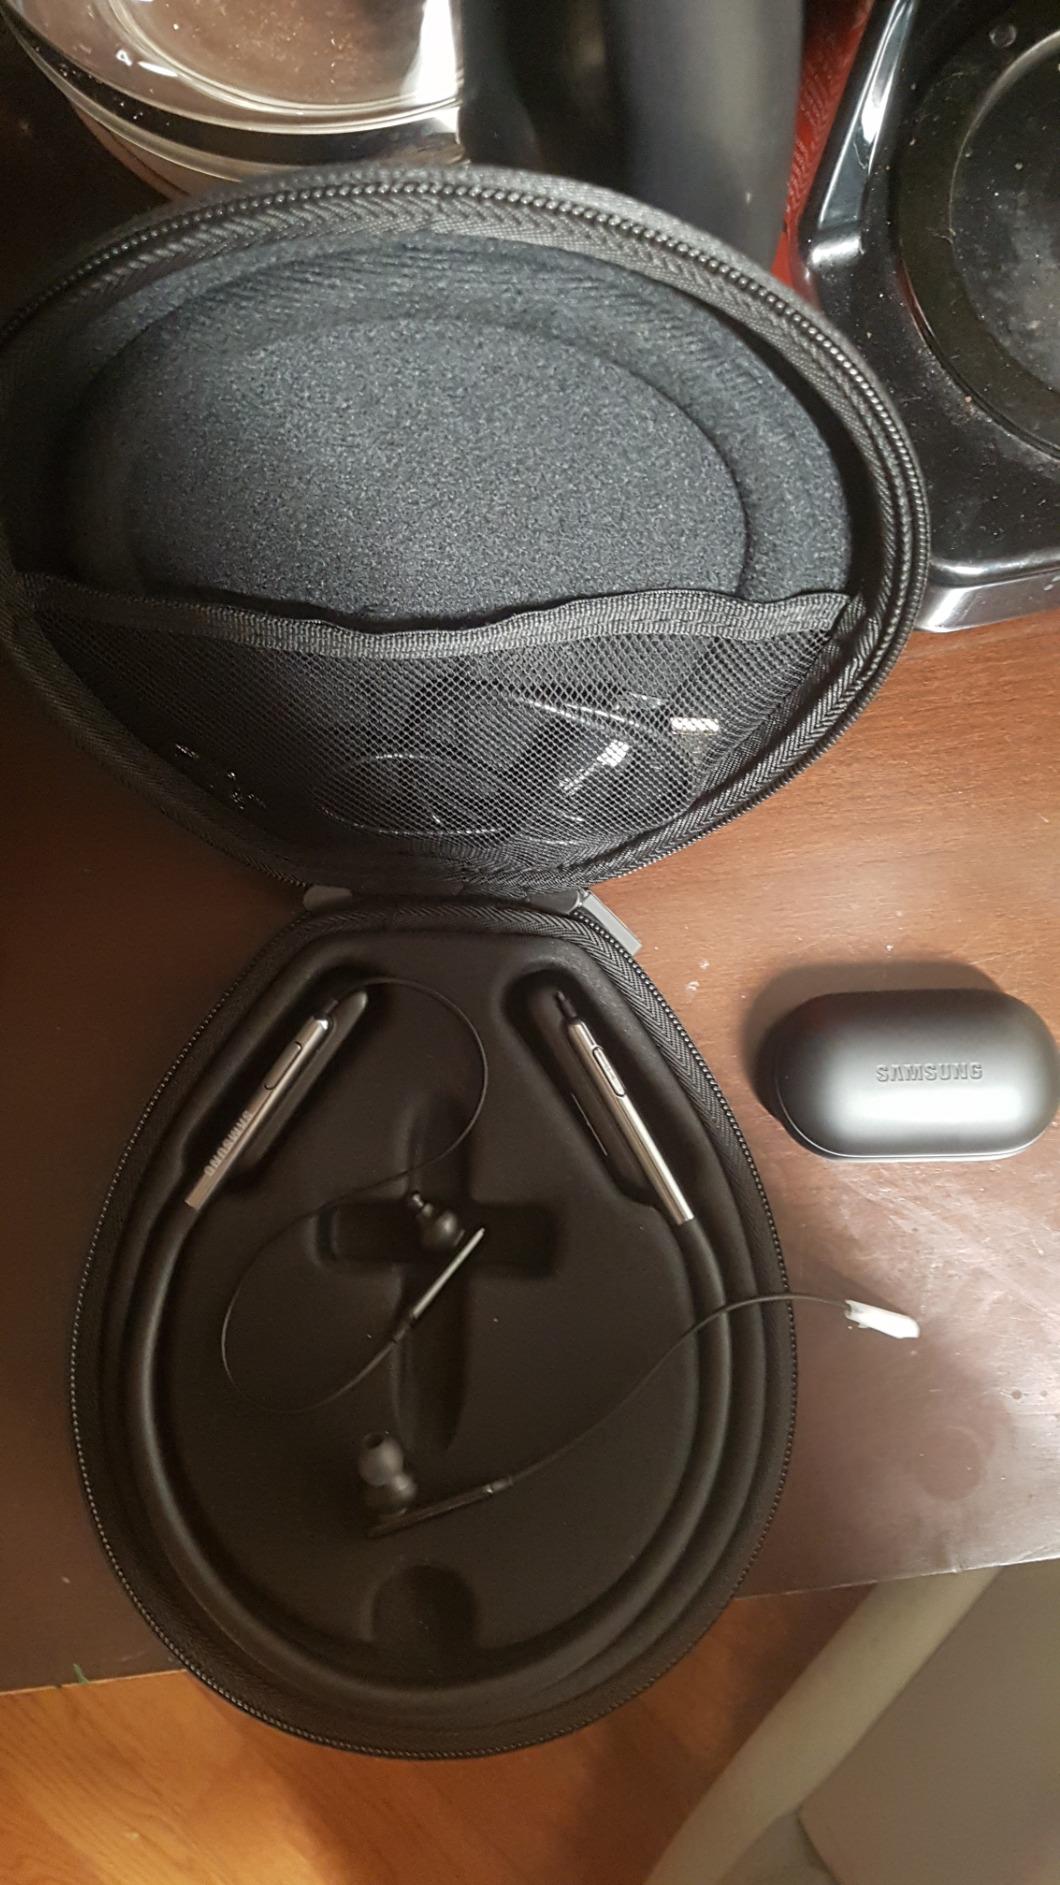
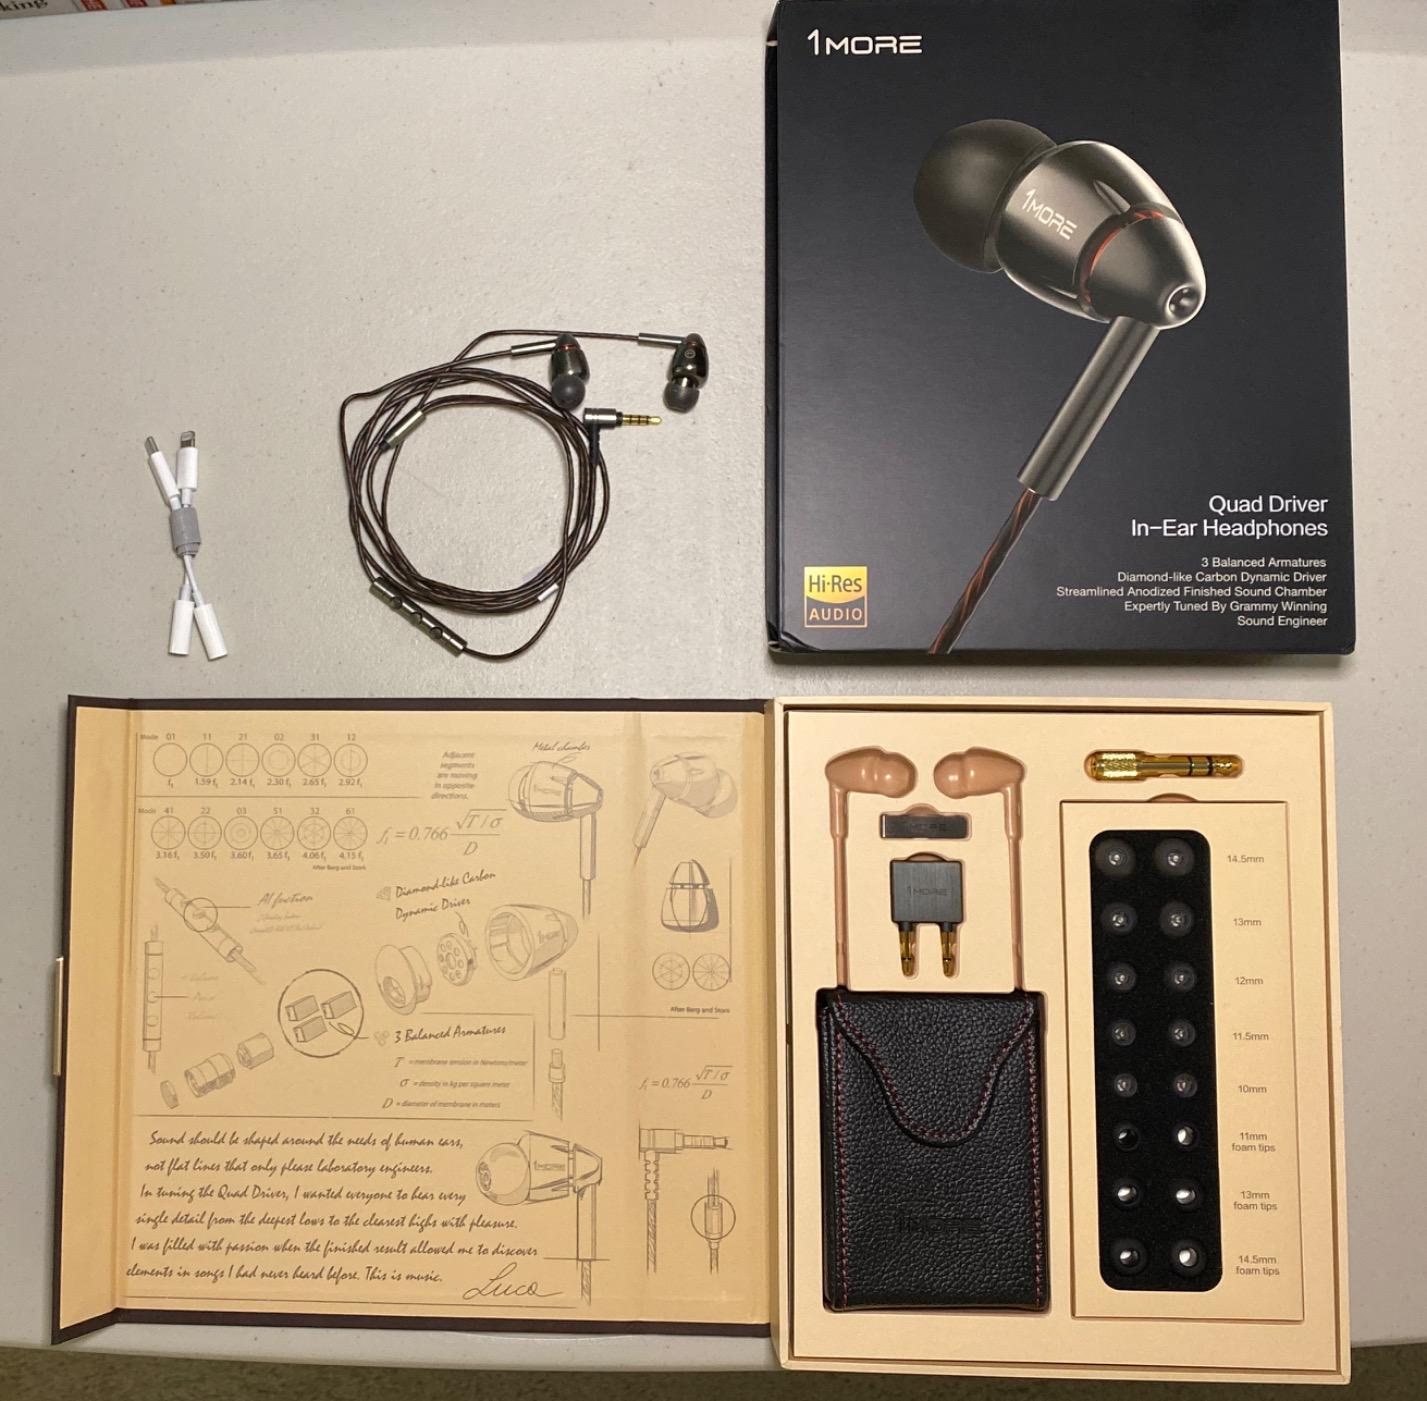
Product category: headphones
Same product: no